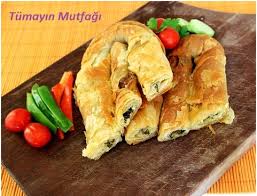
Yemek: borek